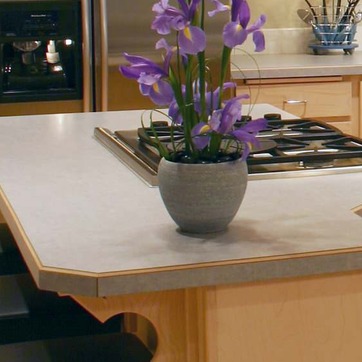
Material: ceramic